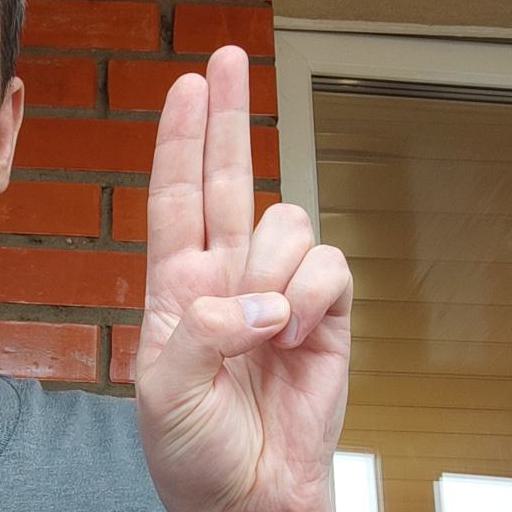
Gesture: two_up